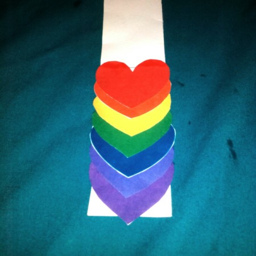
surprise greeting card - glue hearts in every other fold